Dark Fire (The Last Dragon Chronicles)

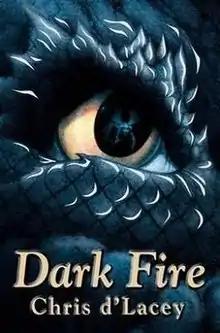
First edition

Dark Fire is the fifth book in "The Last Dragon Chronicles" by Chris d'Lacey. It was released on 2 July 2009 in the UK and was published on May 1, 2010 for the US.